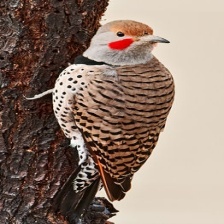
Species: GILDED FLICKER
Scientific name: COLAPTES AURATUS